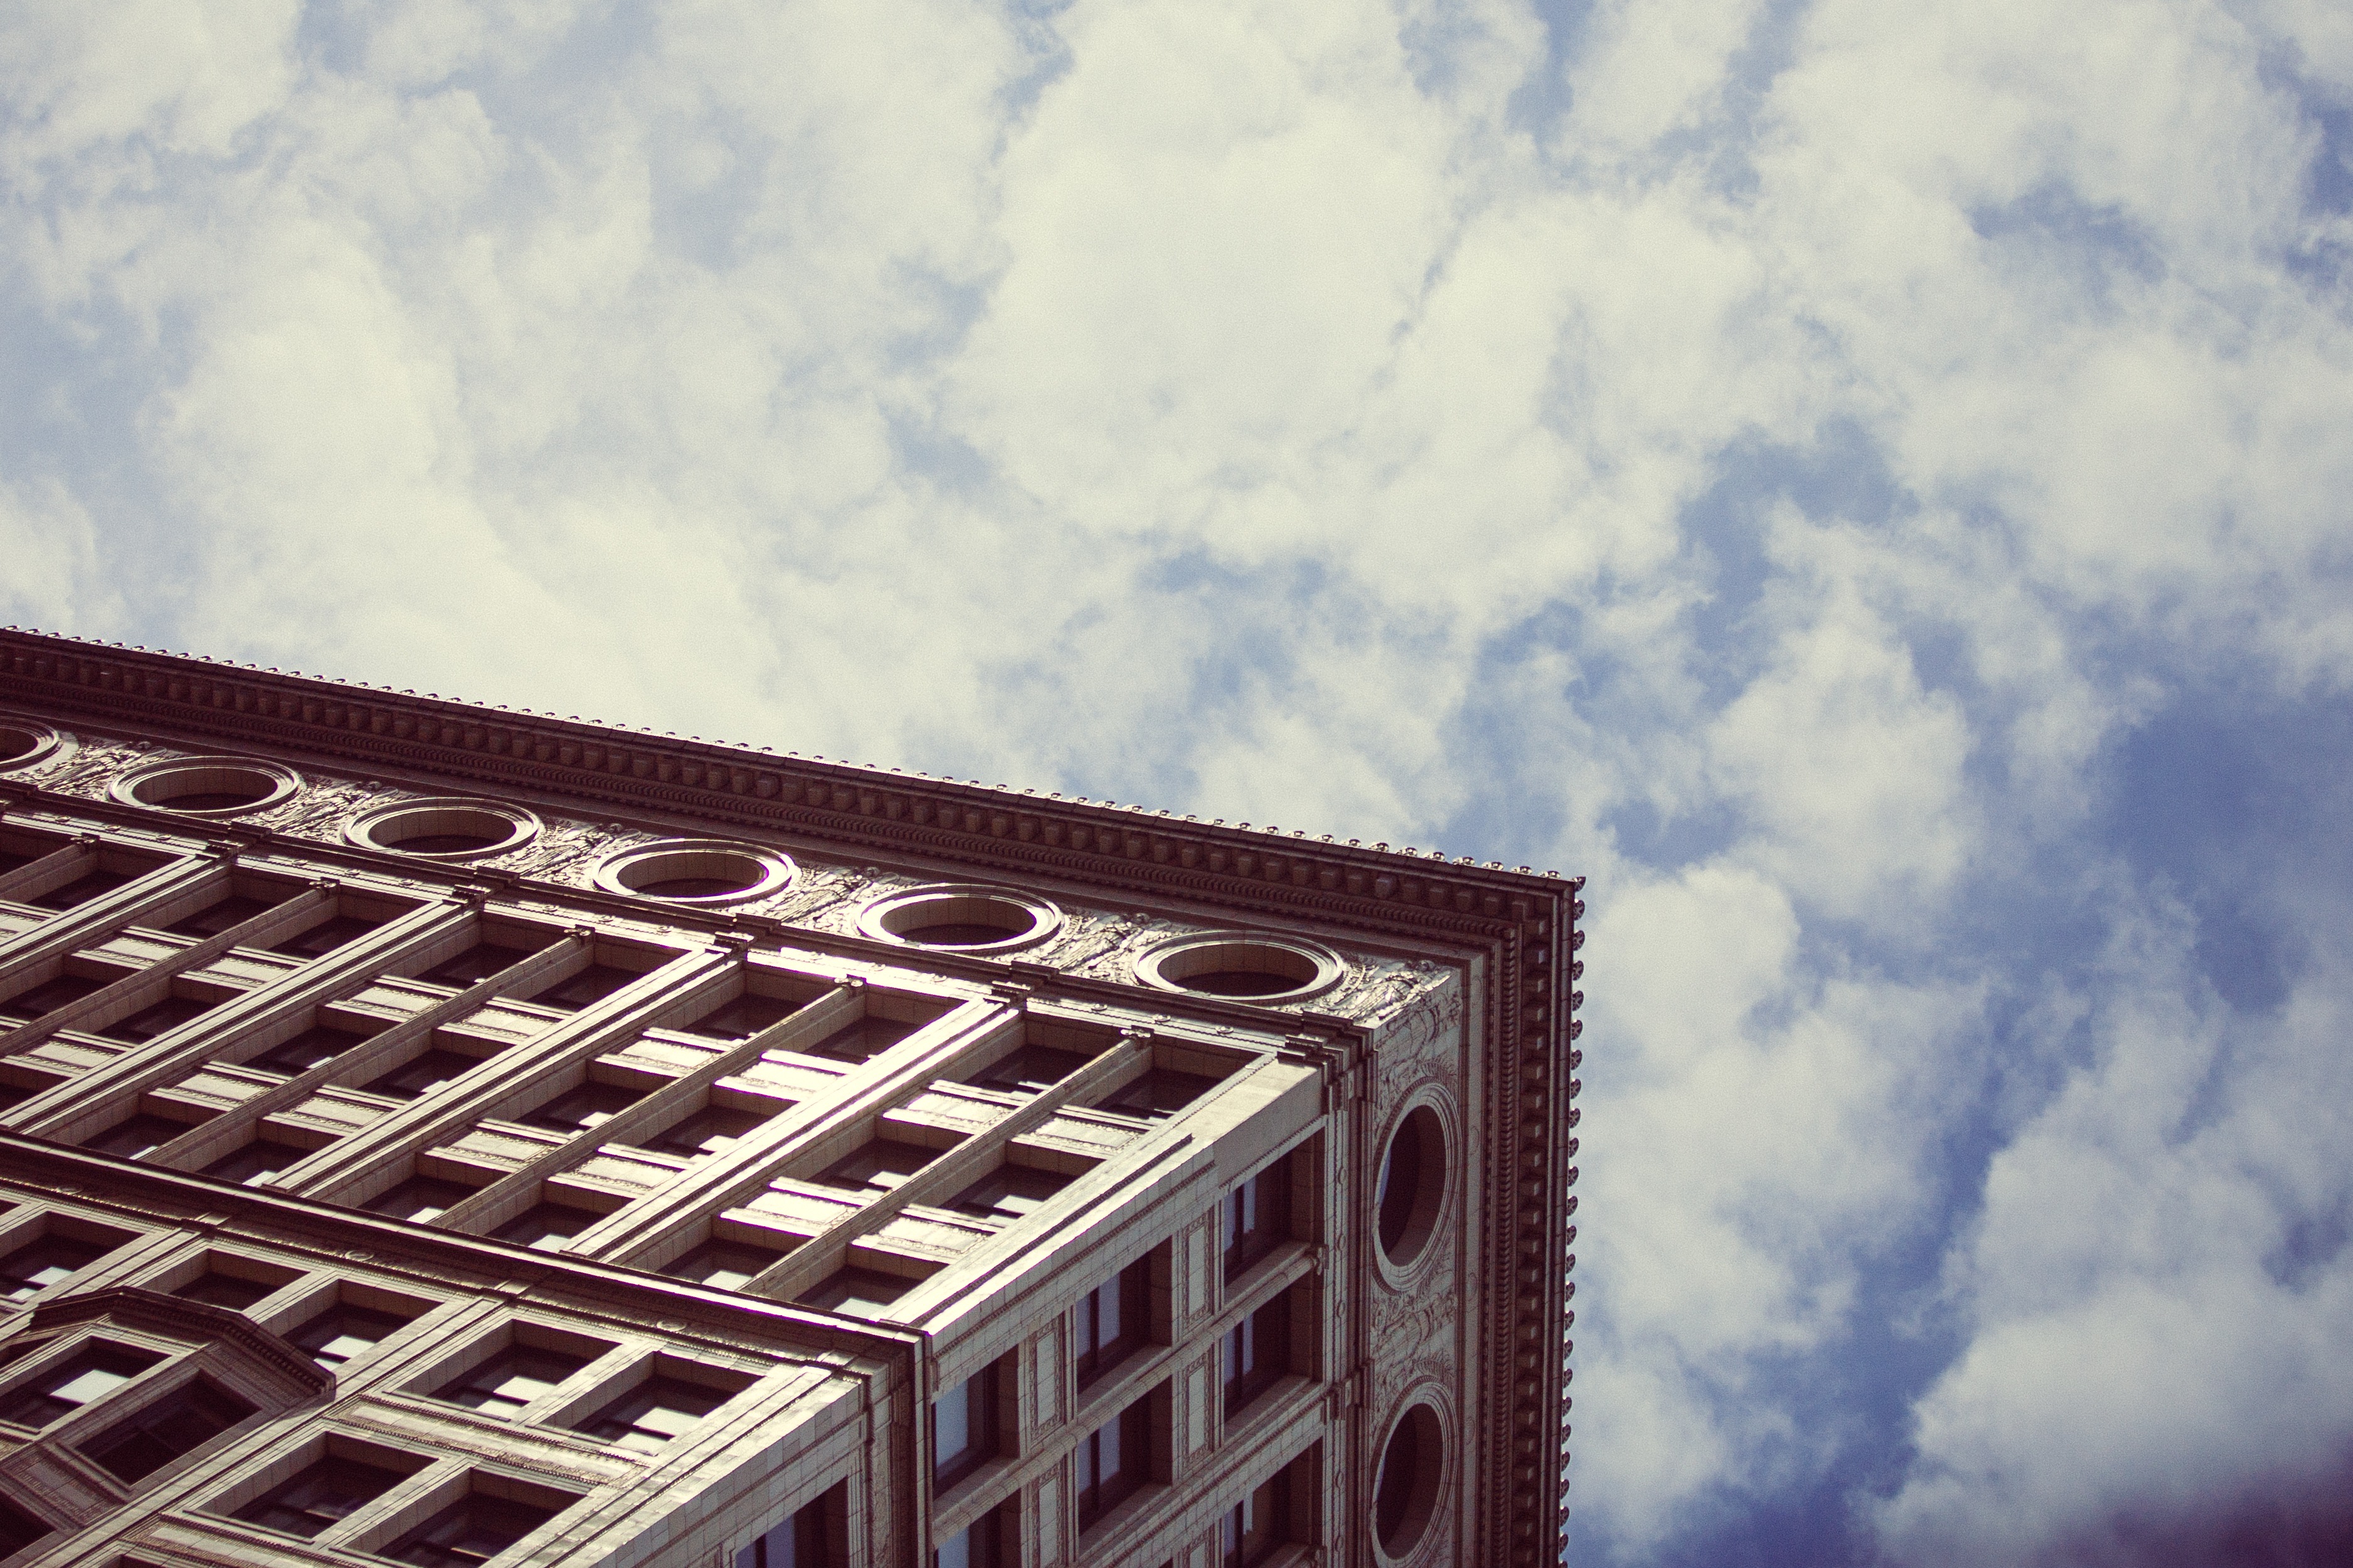
light, cloud, architecture, structure, sky, sunlight, building, skyscraper, cityscape, reflection, tower, landmark, facade, blue, corner, cube, shape, rectangular, meteorological phenomenon, urban area, atmosphere of earth